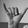
ASL letter: Y